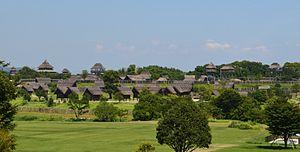
Yoshinogari est le nom d'un grand complexe de sites archéologiques de la période Yayoi situé à Yoshinogari et Kanzaki dans la préfecture de Saga, dans le Kyūshū au Japon. Selon la chronologie établie par sériations de poteries Yayoi au XXᵉ siècle, Yoshinogari date d'entre le IIIᵉ siècle av. J.-C. et le IIIᵉ siècle. Cependant, les récentes tentatives d'utiliser les méthodes de datation absolue comme la spectrométrie de masse par accélérateur ont montré que la plus ancienne composante Yayoi du site de Yoshinogari date d'avant 400 av. J.-C..